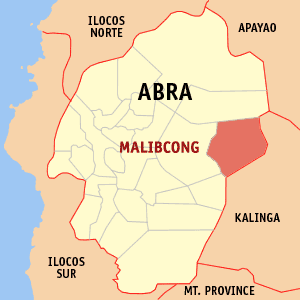
Malibcong est une municipalité située dans la province d'Abra, aux Philippines.